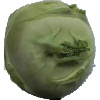
Label: kohlrabi